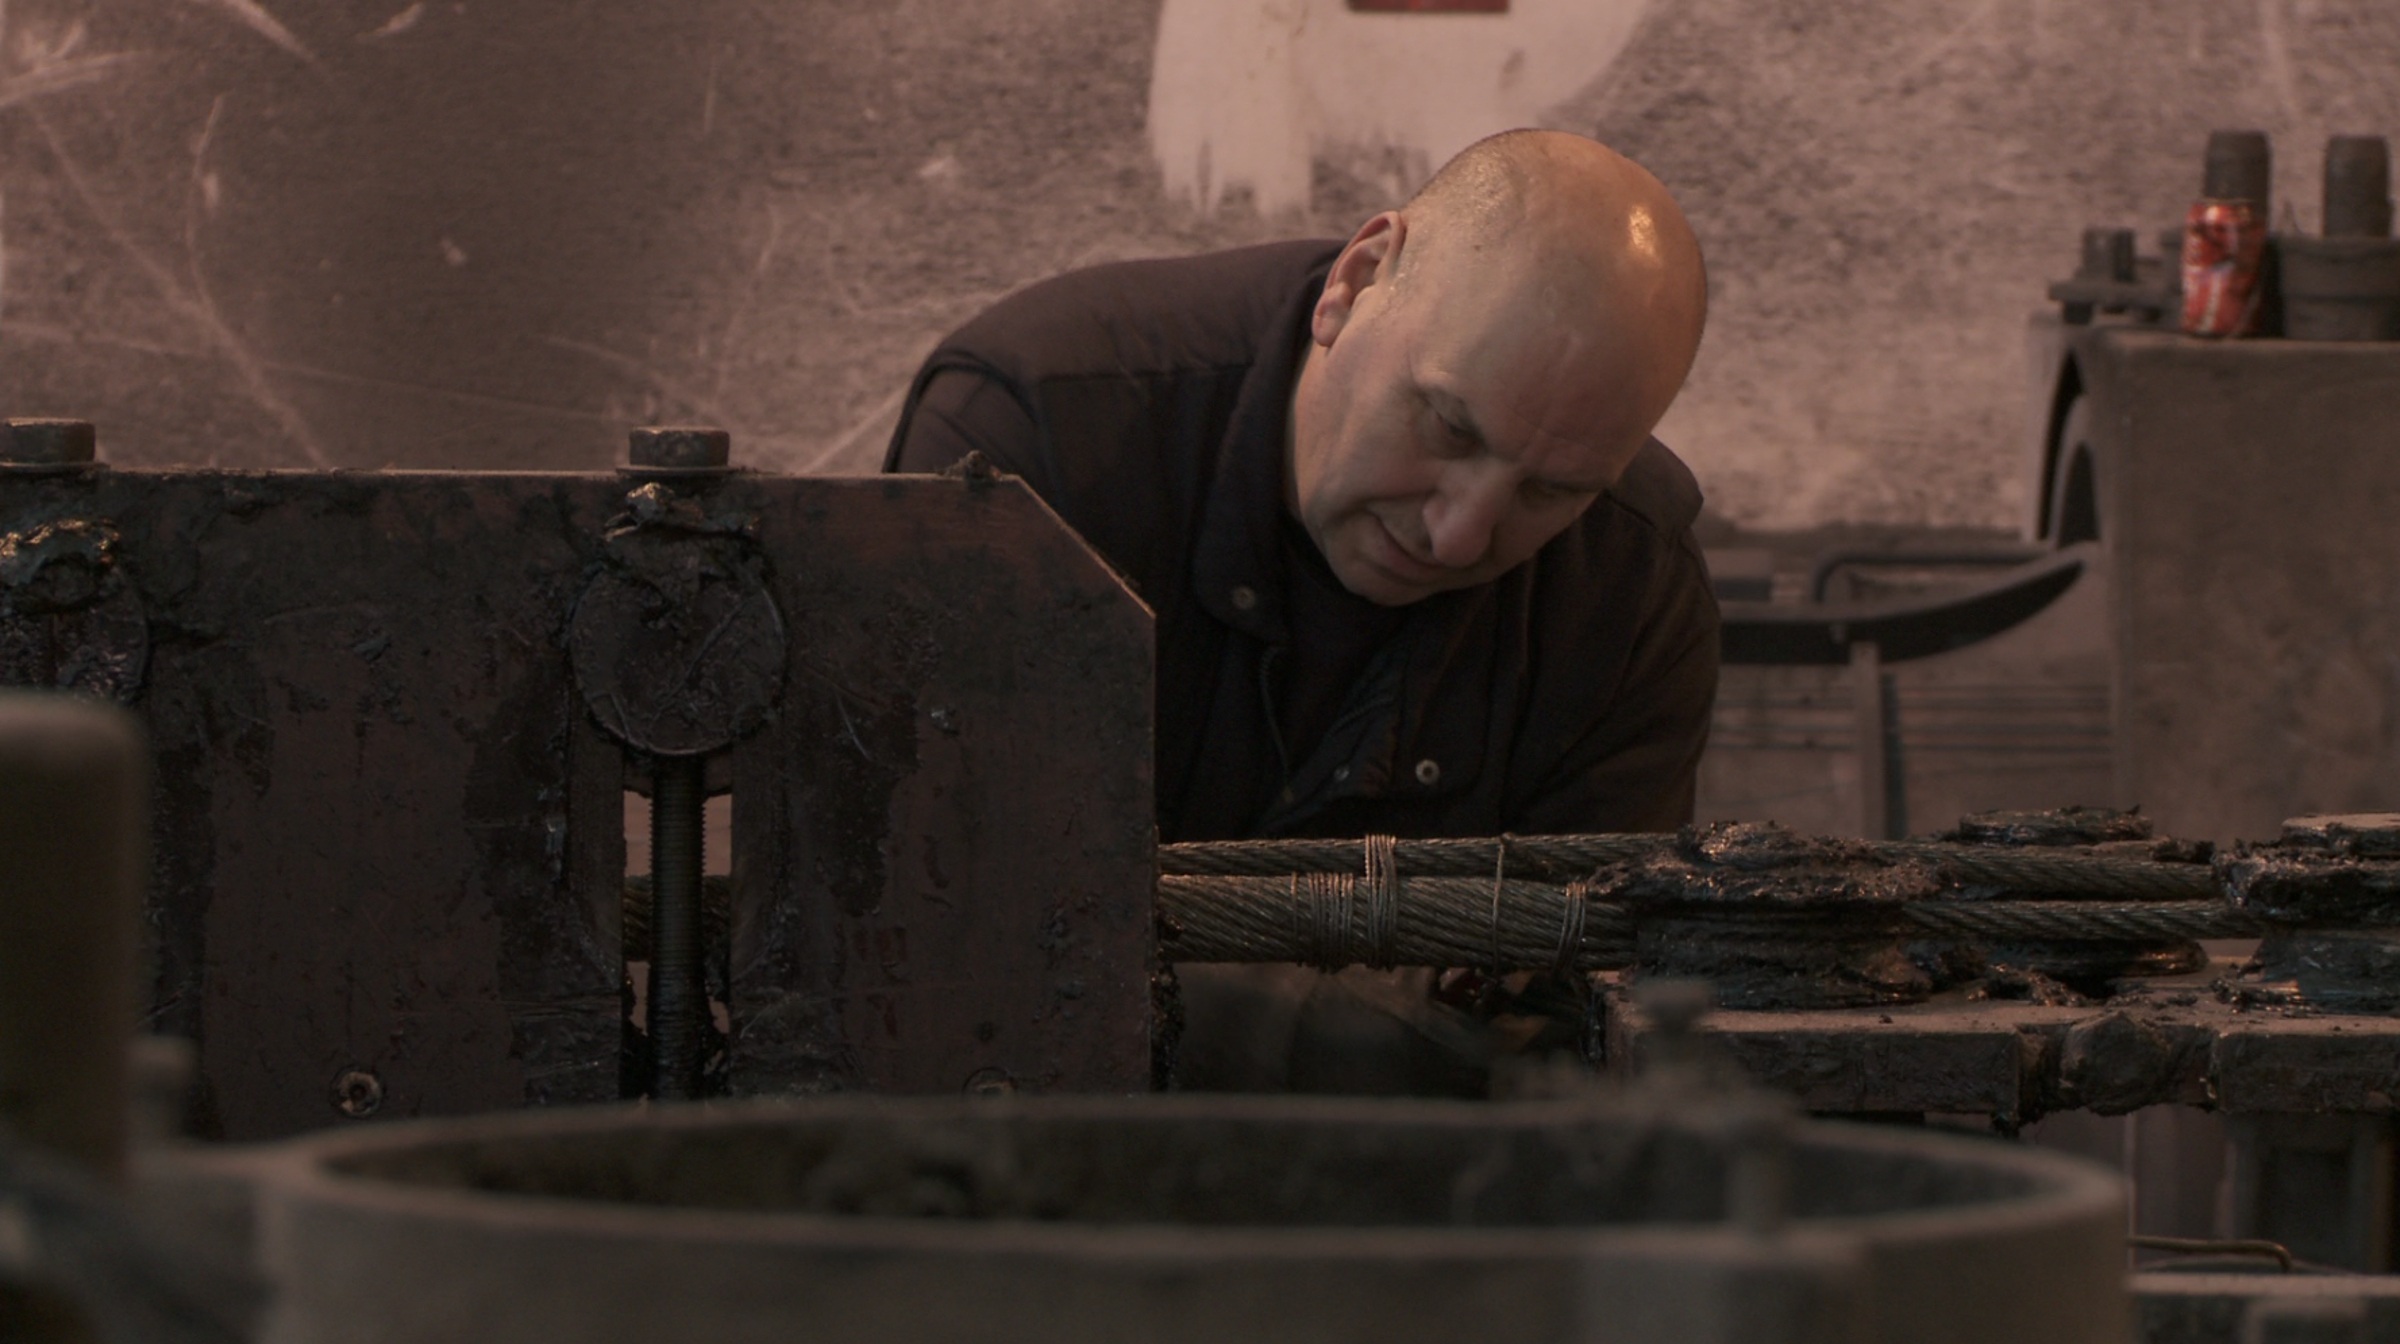
man, training, machinery, darkness, worker, job, screenshot, blacksmith, installer